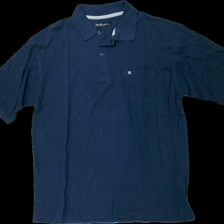
View: front
Type: Top
Category: Men
Brand: Park Lane
Colors: Blue
Material: 100% cotton
Cut: Regular
Size: XXXL
Season: All
Damage location: top center
Damage 2 location: middle left
Damage 3 location: middle right
Price range: 50-100
Recommended usage: Reuse
Description: blå pike